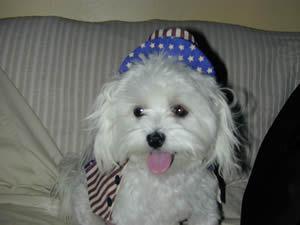
Maltese_dog